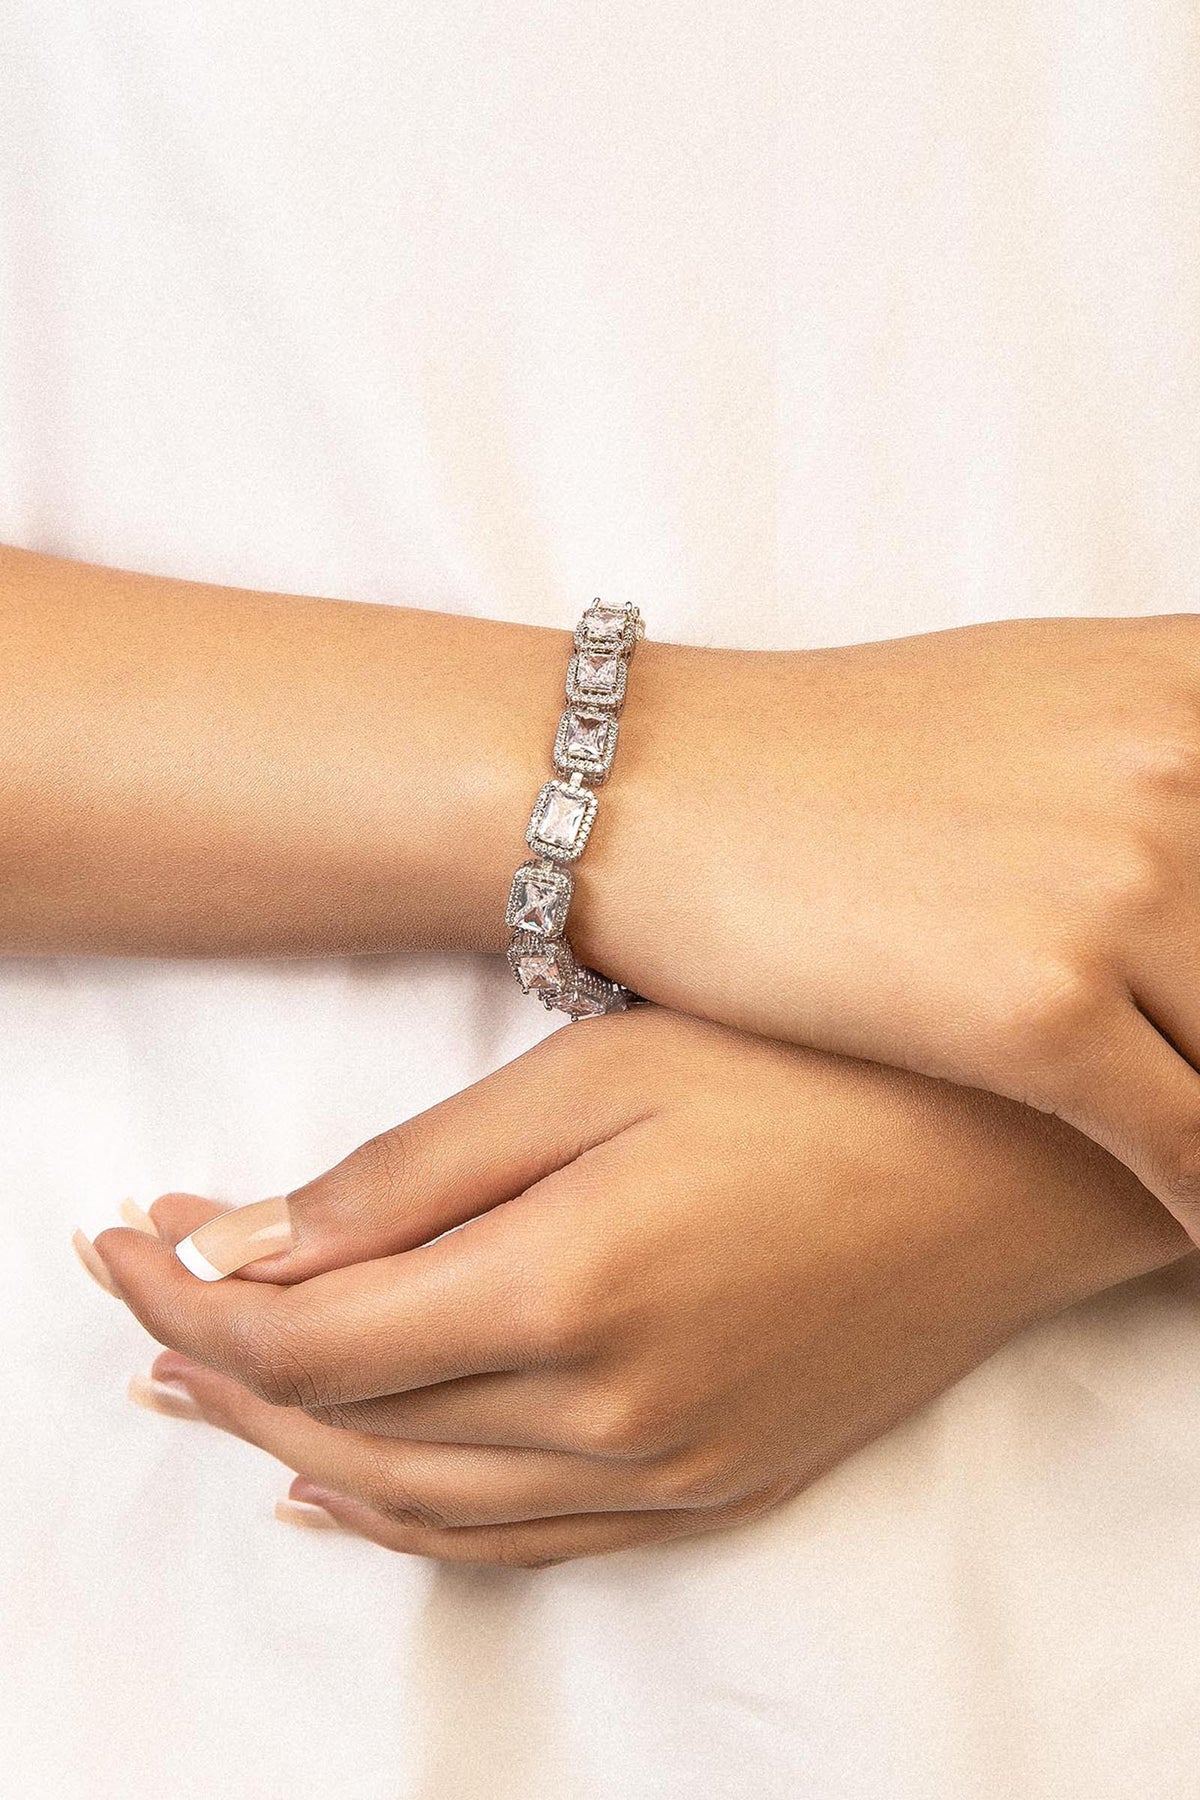
silver diamond tennis bracelet